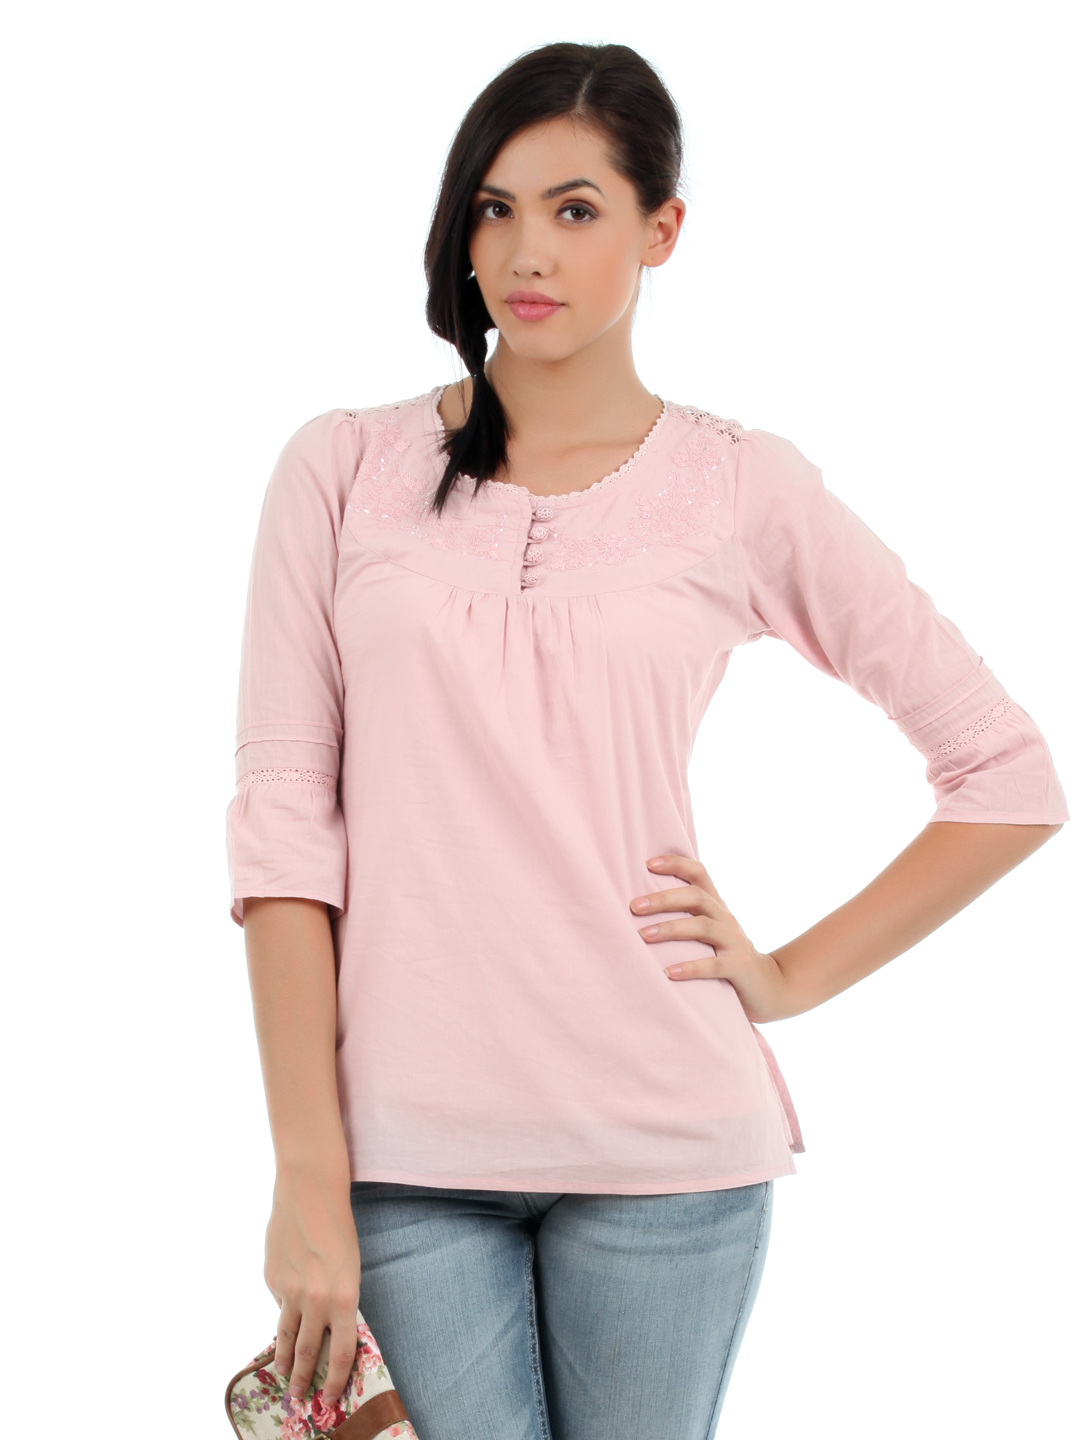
Elle Women Pink Tunic
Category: Apparel / Topwear / Tunics
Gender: Women
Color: Pink
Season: Summer 2012
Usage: Casual